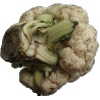
Label: Cauliflower 1